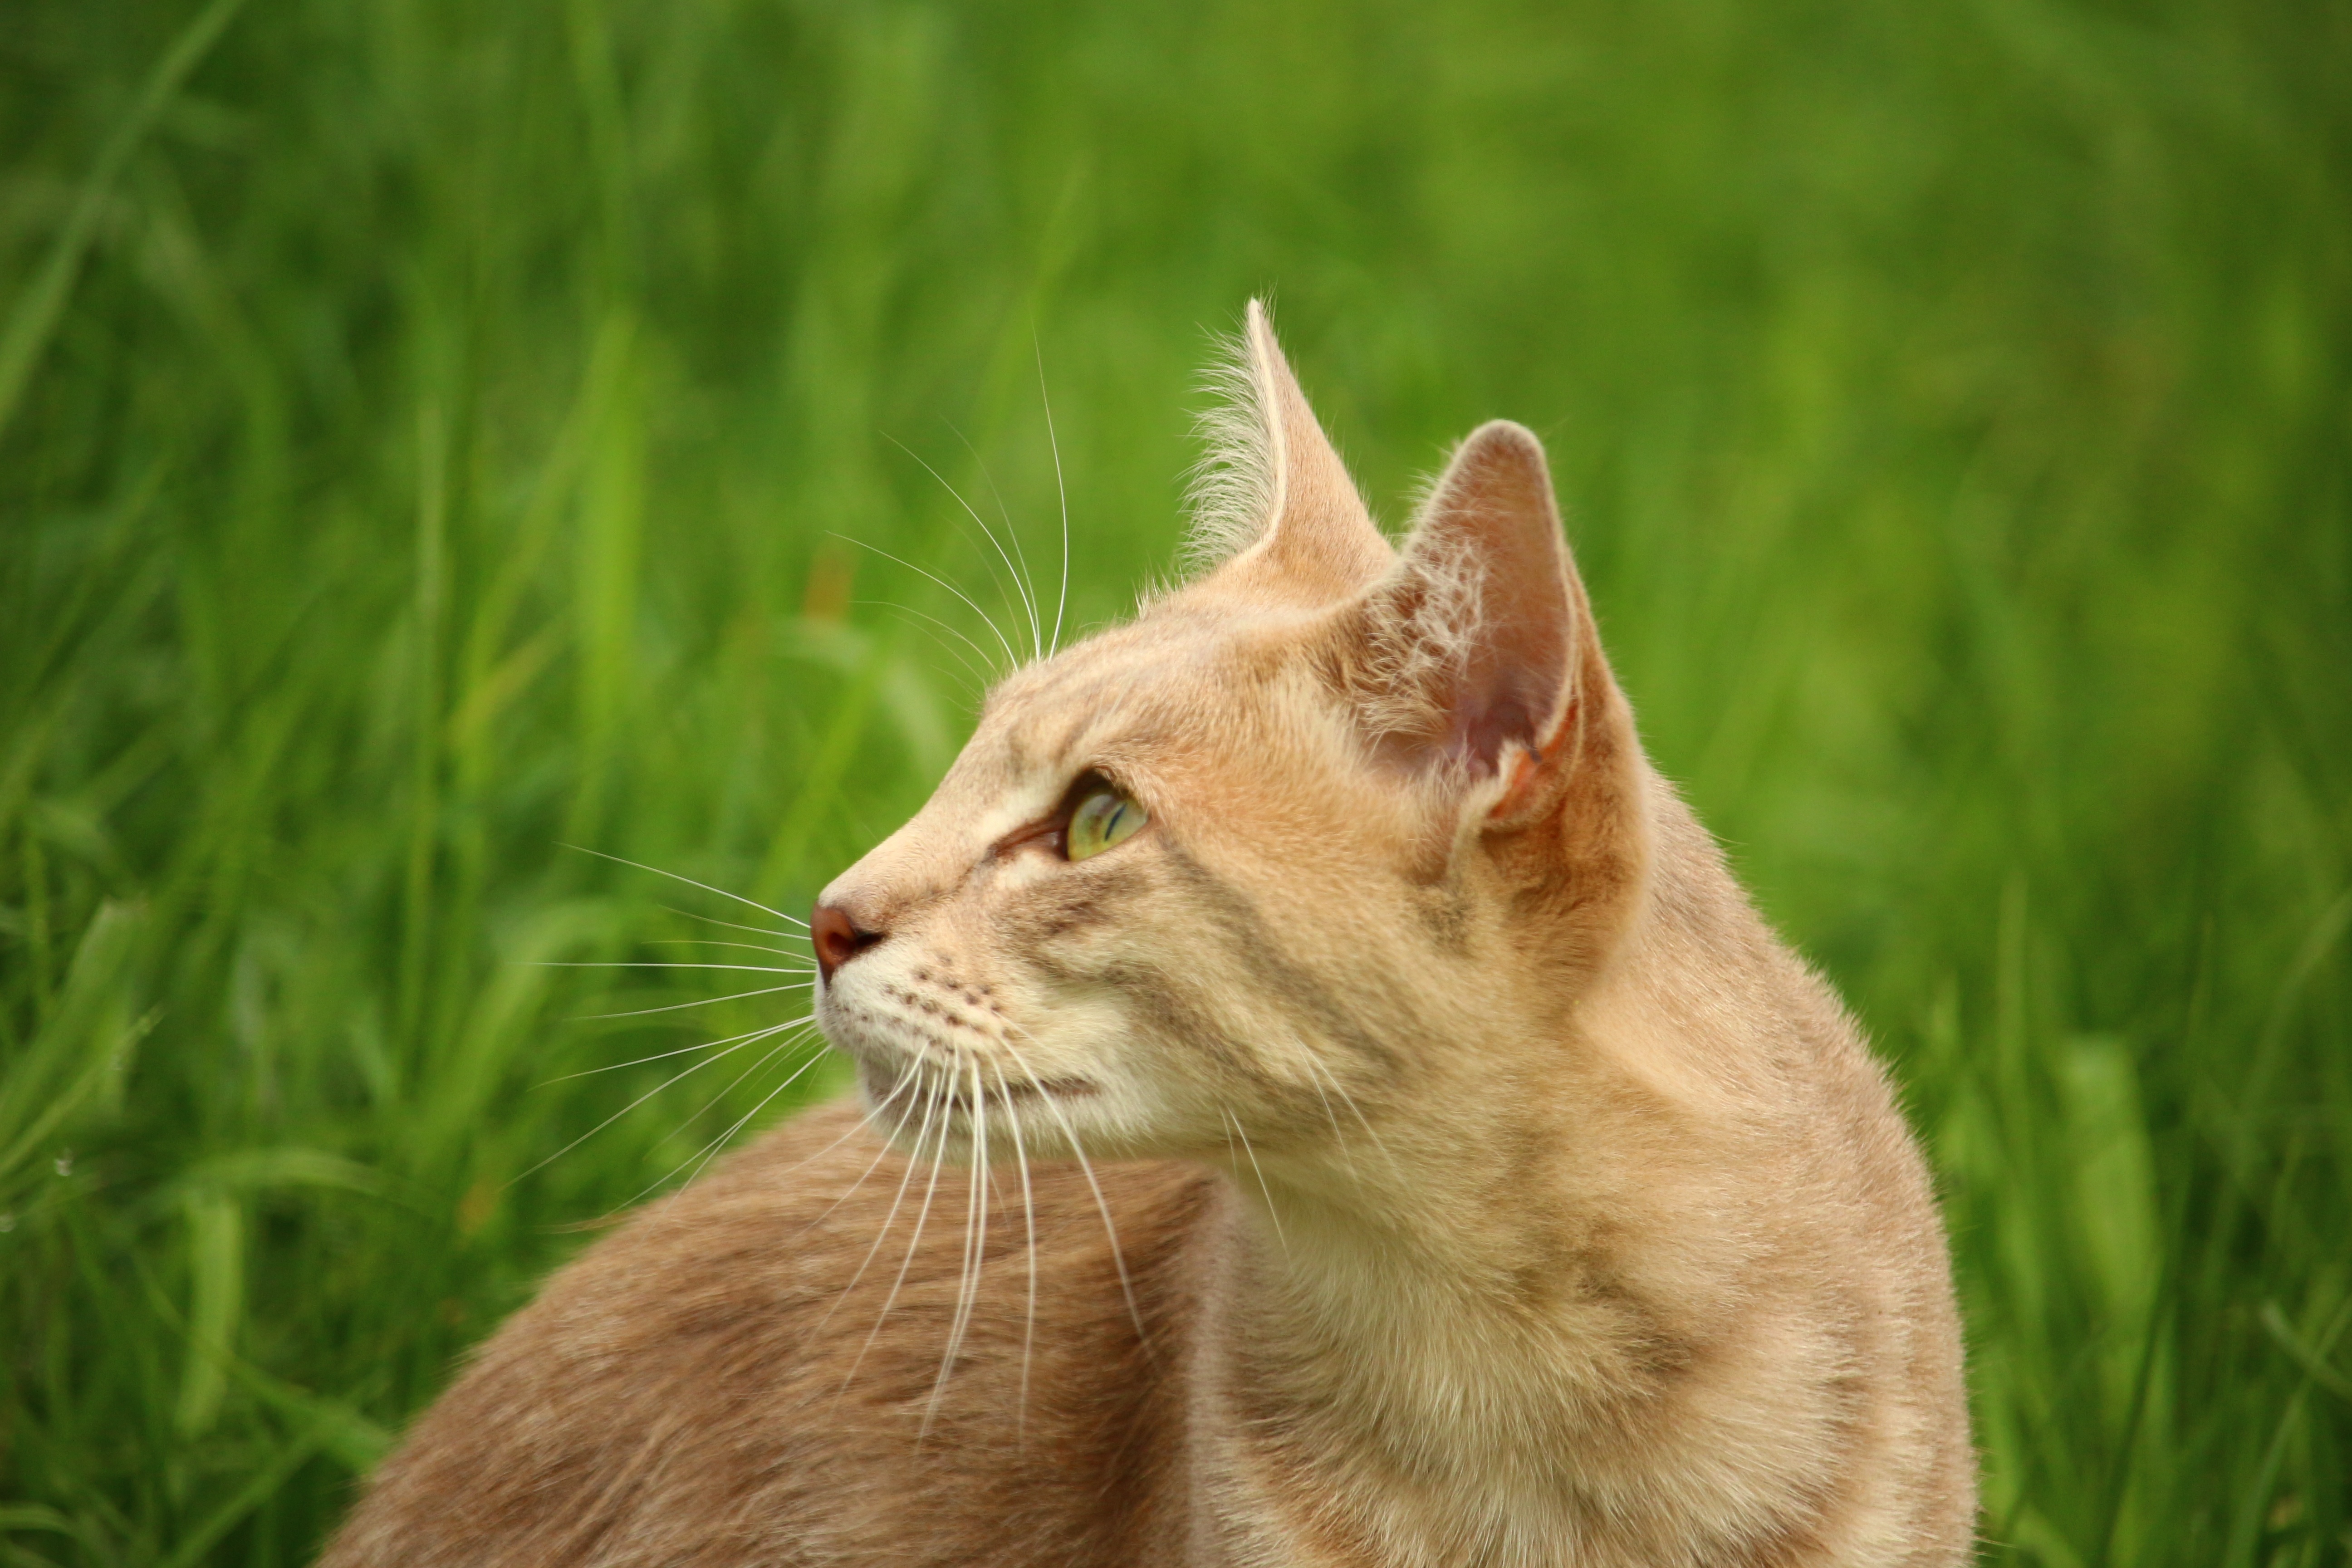
grass, prairie, wildlife, kitten, cat, mammal, fauna, whiskers, vertebrate, mieze, breed cat, mackerel, tiger cat, wild cat, small to medium sized cats, cat like mammal, rusty spotted cat